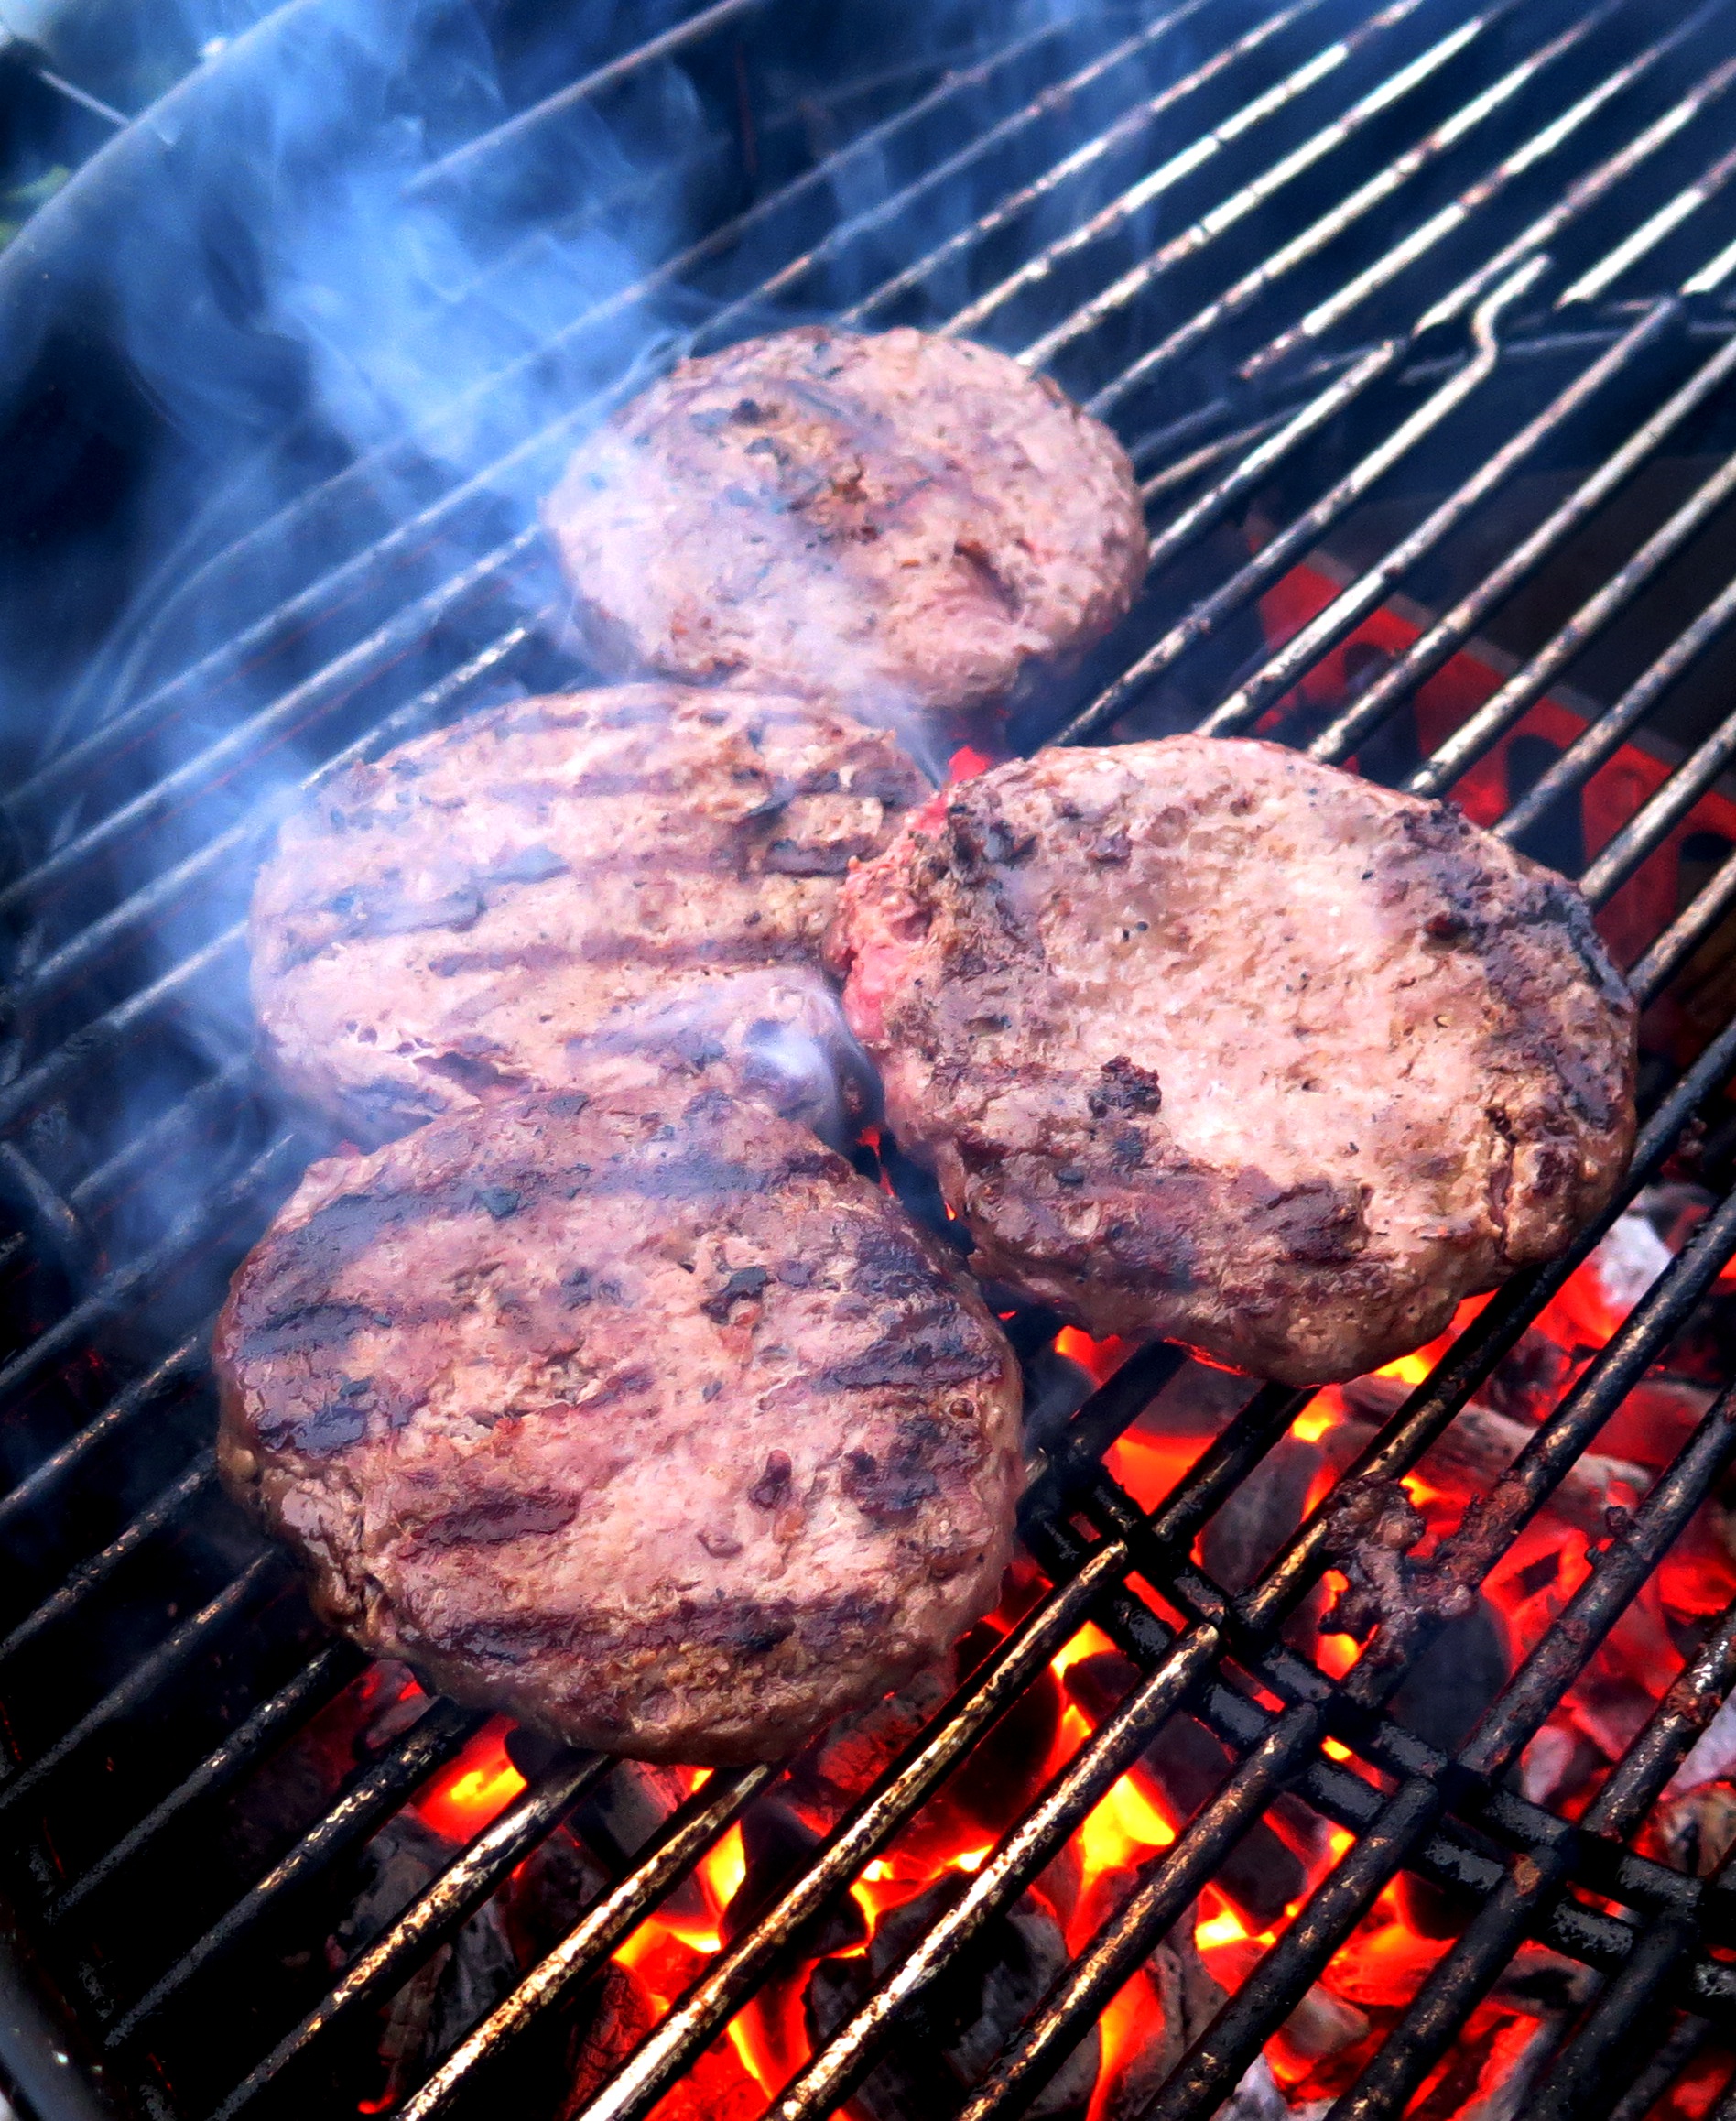
smoke, dish, food, cooking, bbq, flame, eat, meat, barbecue, cuisine, delicious, hamburger, burger, grill, organ, roasting, meatballs, embers, weber, grilling, barbecue grill, meatball, rissole, human action, outdoor grill, animal source foods, ball grill